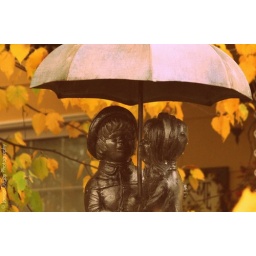
On a rainy autumnal day, boy and girl share a tender gesture under the pink umbrella.